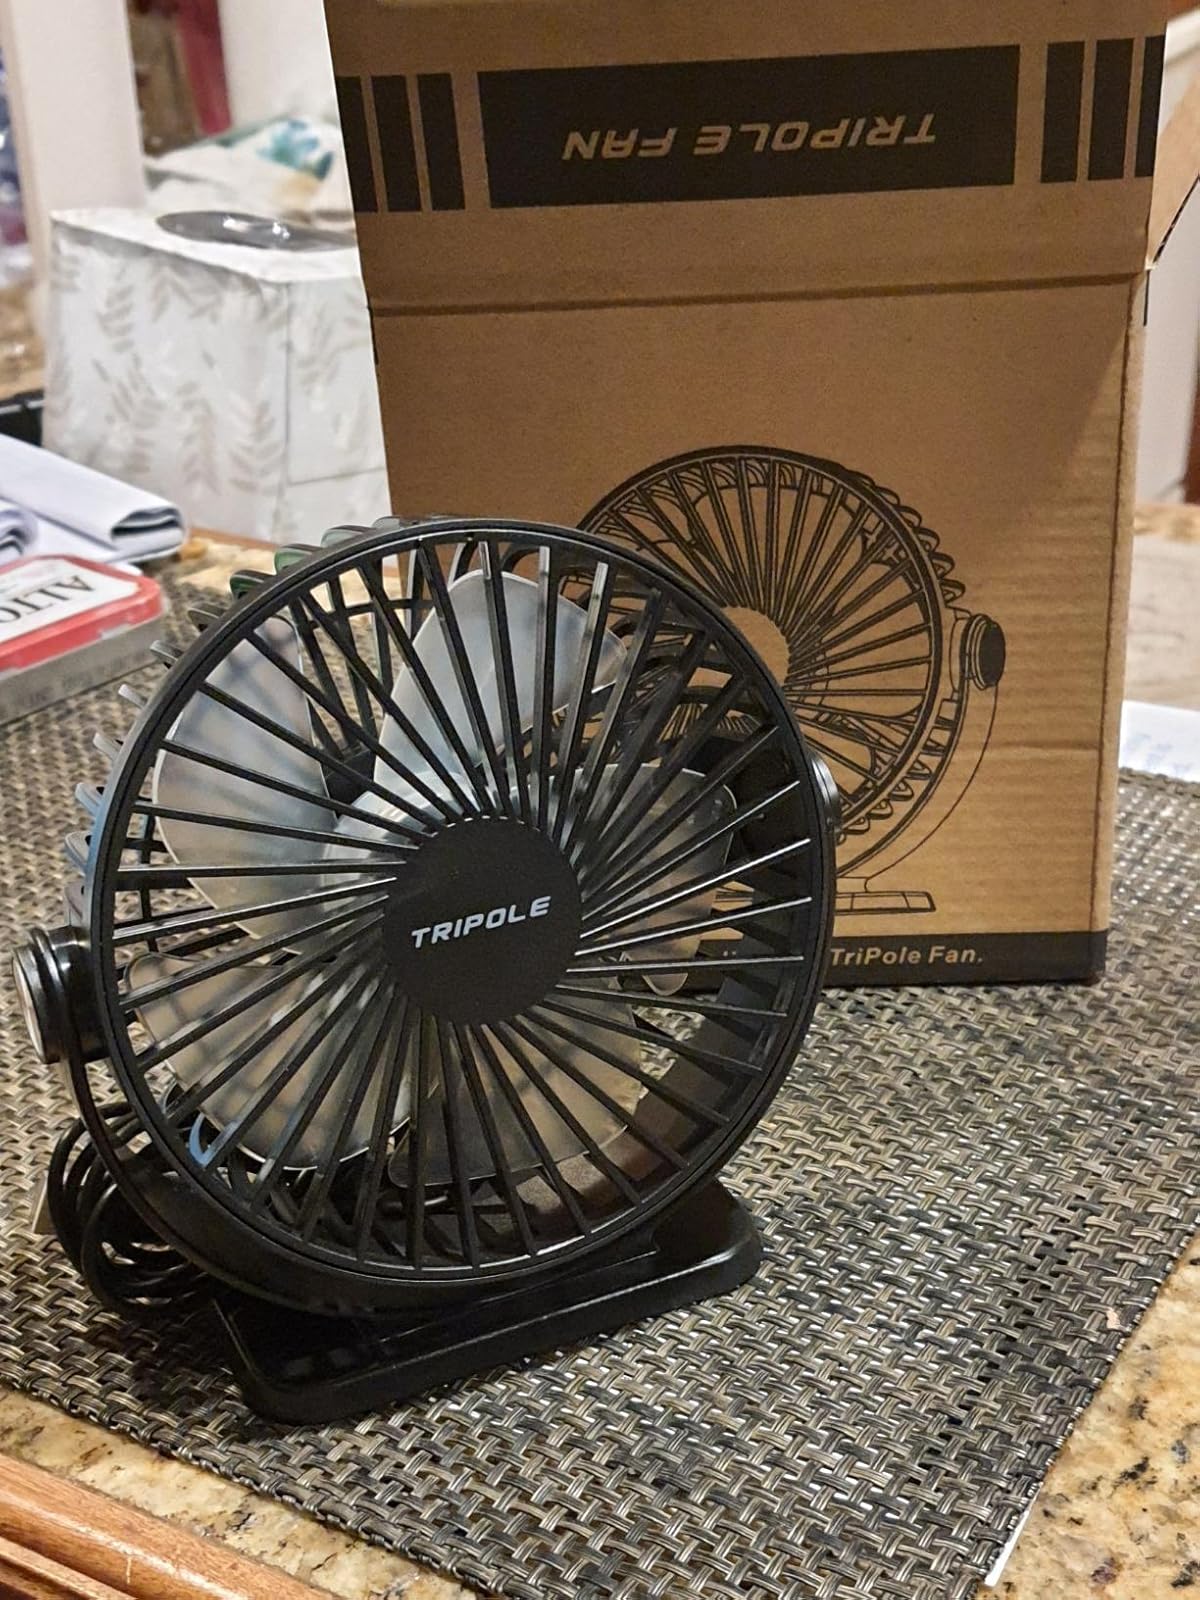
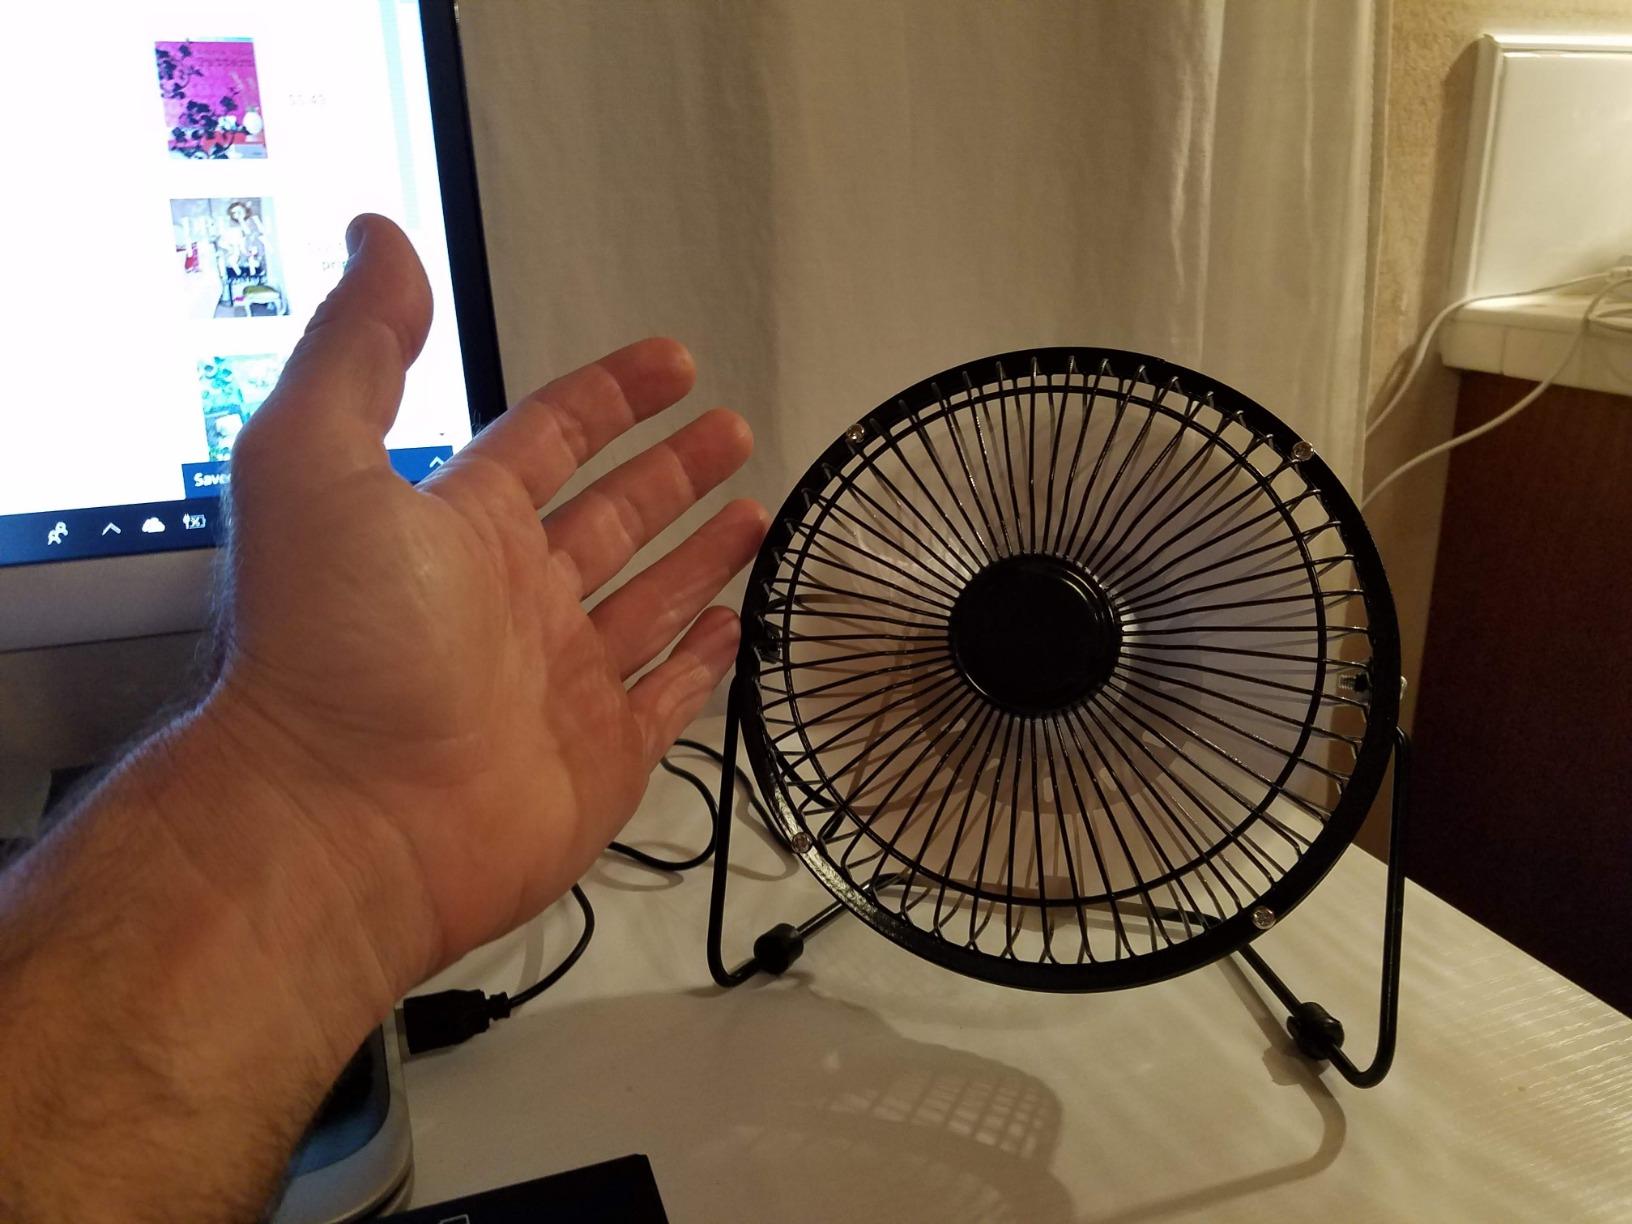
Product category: fan
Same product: no